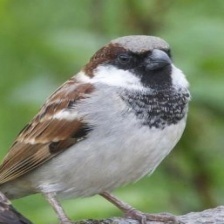
Species: HOUSE SPARROW
Scientific name: PASSER DOMESTICUS